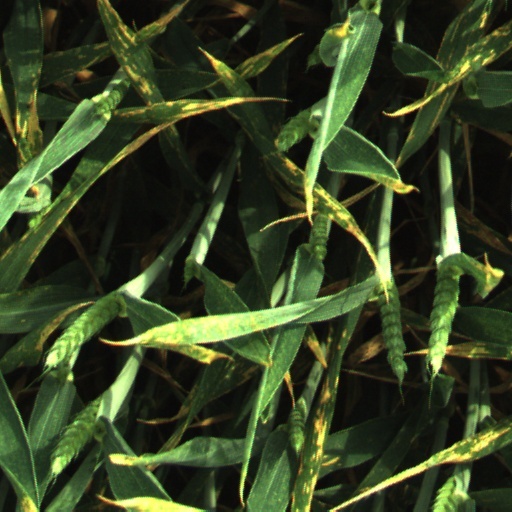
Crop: wheat